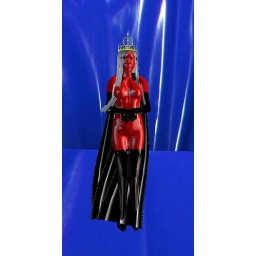
I love red and black latex it looks so good and in rl most my latex is black.